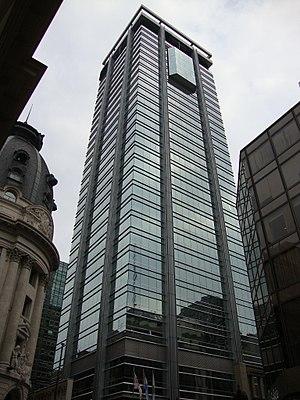
La Torre Galicia Central est un gratte-ciel de bureaux de 145 mètres de hauteur, construit à Buenos Aires en Argentine de 2001 à 2006.
Mario Roberto Álvarez est un architecte argentin, diplômé de l’université de Buenos Aires.